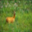
Label: deer